Accident (2009 film)

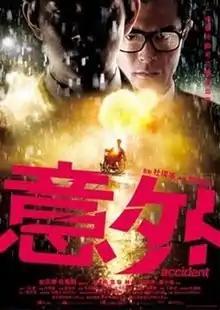
Theatrical release poster

Accident, originally titled Assassins, is a 2009 Hong Kong action thriller film directed by Soi Cheang, produced by Johnnie To and starring Louis Koo and Richie Jen. "Accident" competed at the 66th Venice International Film Festival, and was released theatrically in Hong Kong on 17 September 2009.